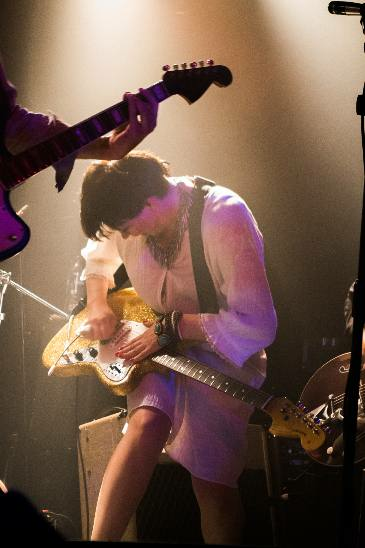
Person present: Yes